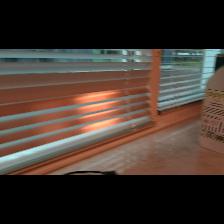
Label: NonHuman